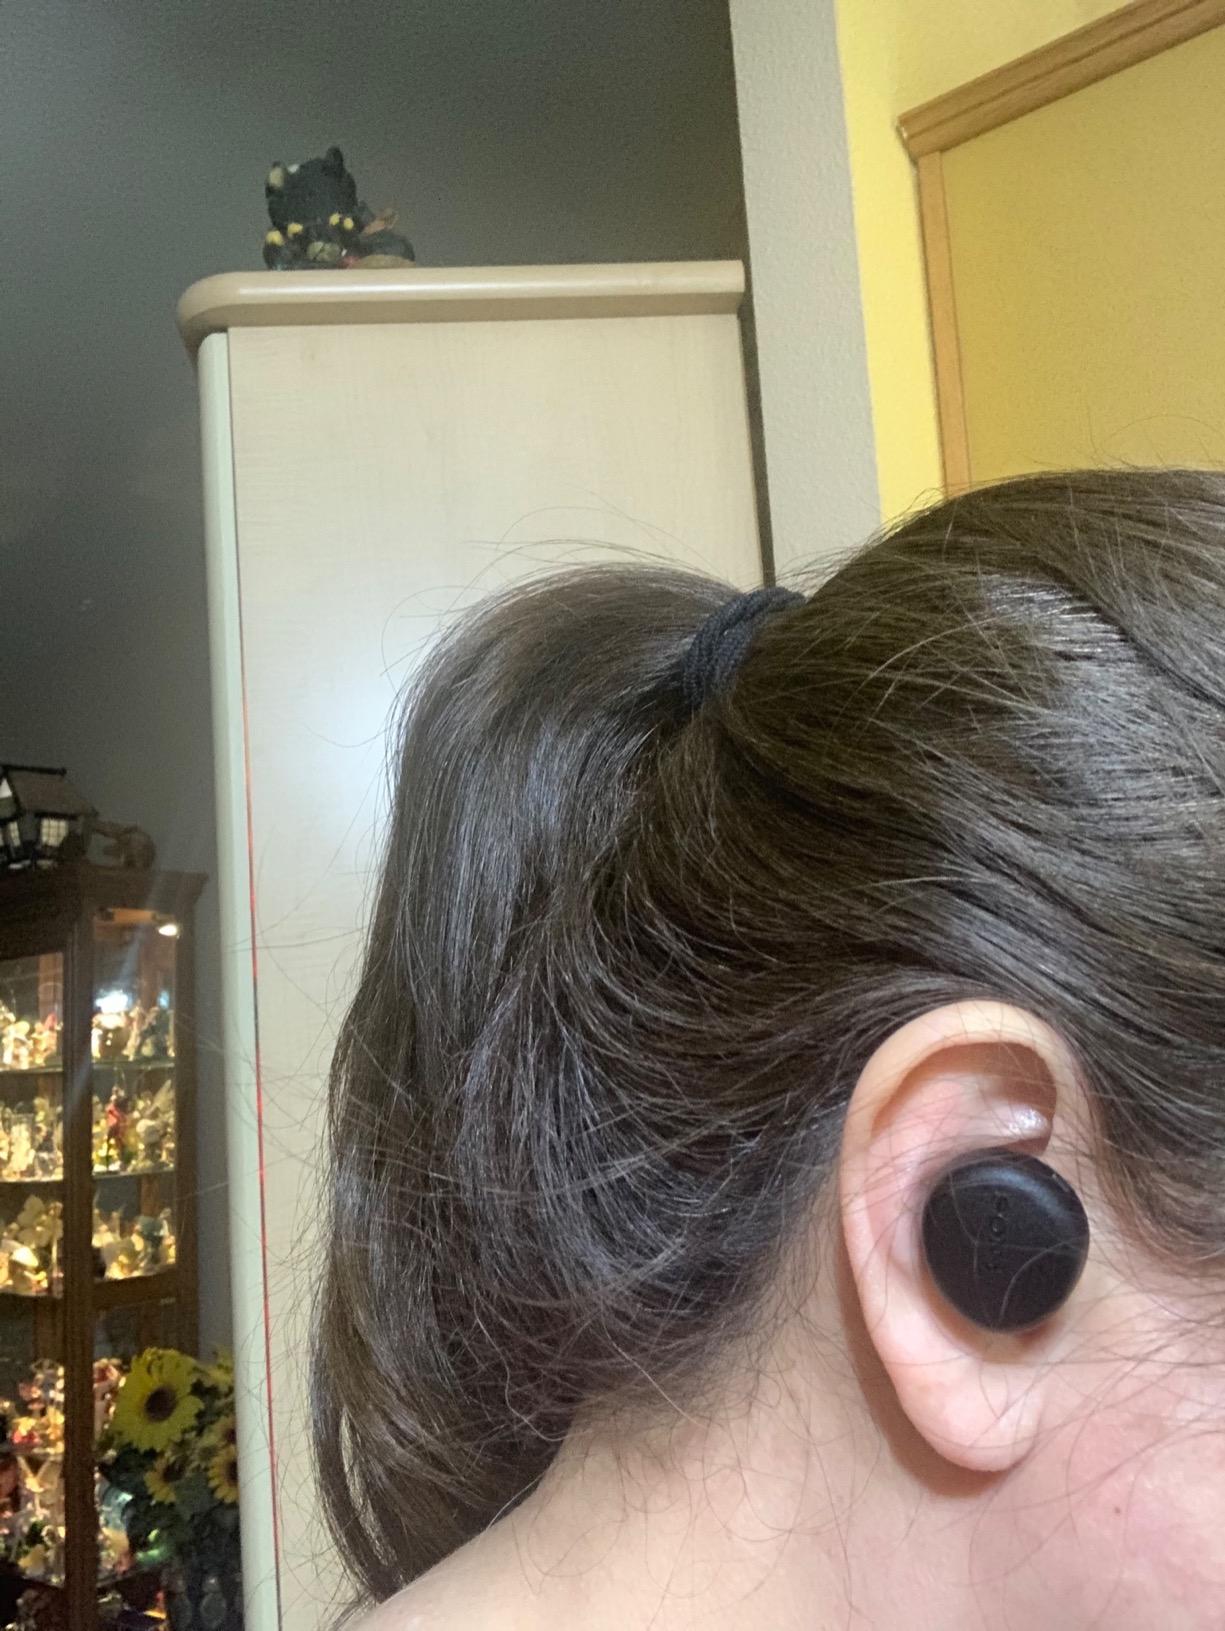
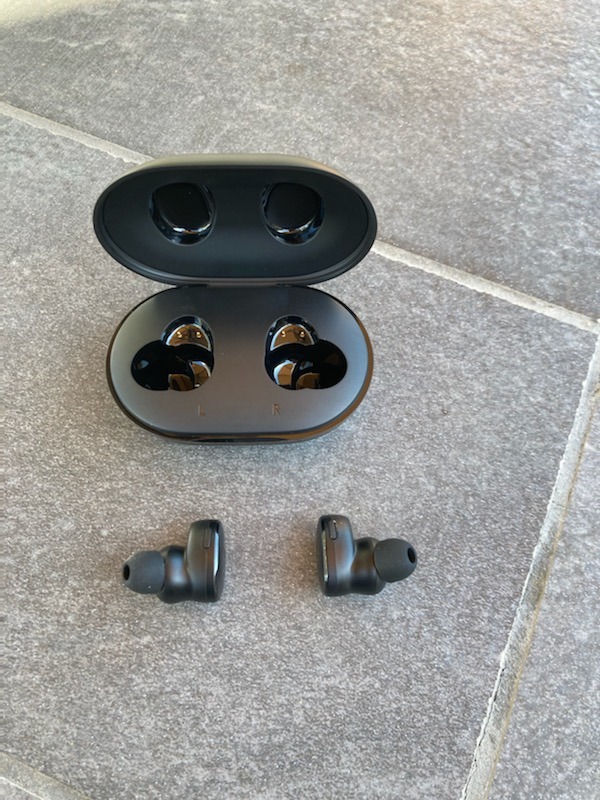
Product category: earbuds
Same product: no